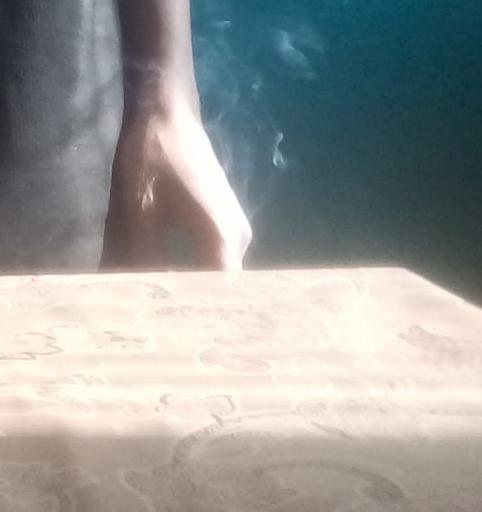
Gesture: no_gesture